Langlands Park

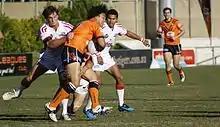
Rugby League match between home team Easts and the Redcliffe Dolphins, 2011

Langlands Park is named for "Langlands," which was the name of the residence that previously existed on the property (owned by merchant Reuben Nicklin). When the property was subdivided, it was in part retained as a sporting reserve. This became the home of the Eastern Suburbs Cricket club, and was large enough to house two cricket fields. This was reduced to one cricket field when the cricket club moved to a new ground, and it is now home to the Brisbane Tigers (previously known as the Easts Leagues club and the Easts Tigers). In 1999 the Easts Leagues club was built, as was a grandstand along the western side of the field. The ground capacity is now 3,500.